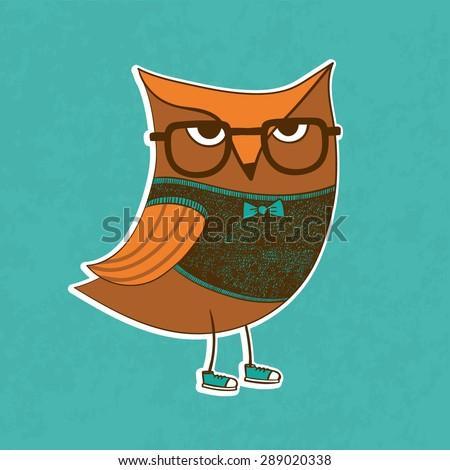
trendy owl in a glasses .